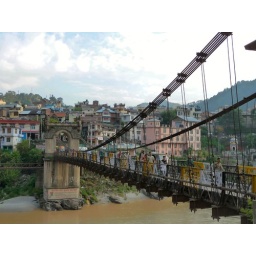
Chain bridge over the Beas river